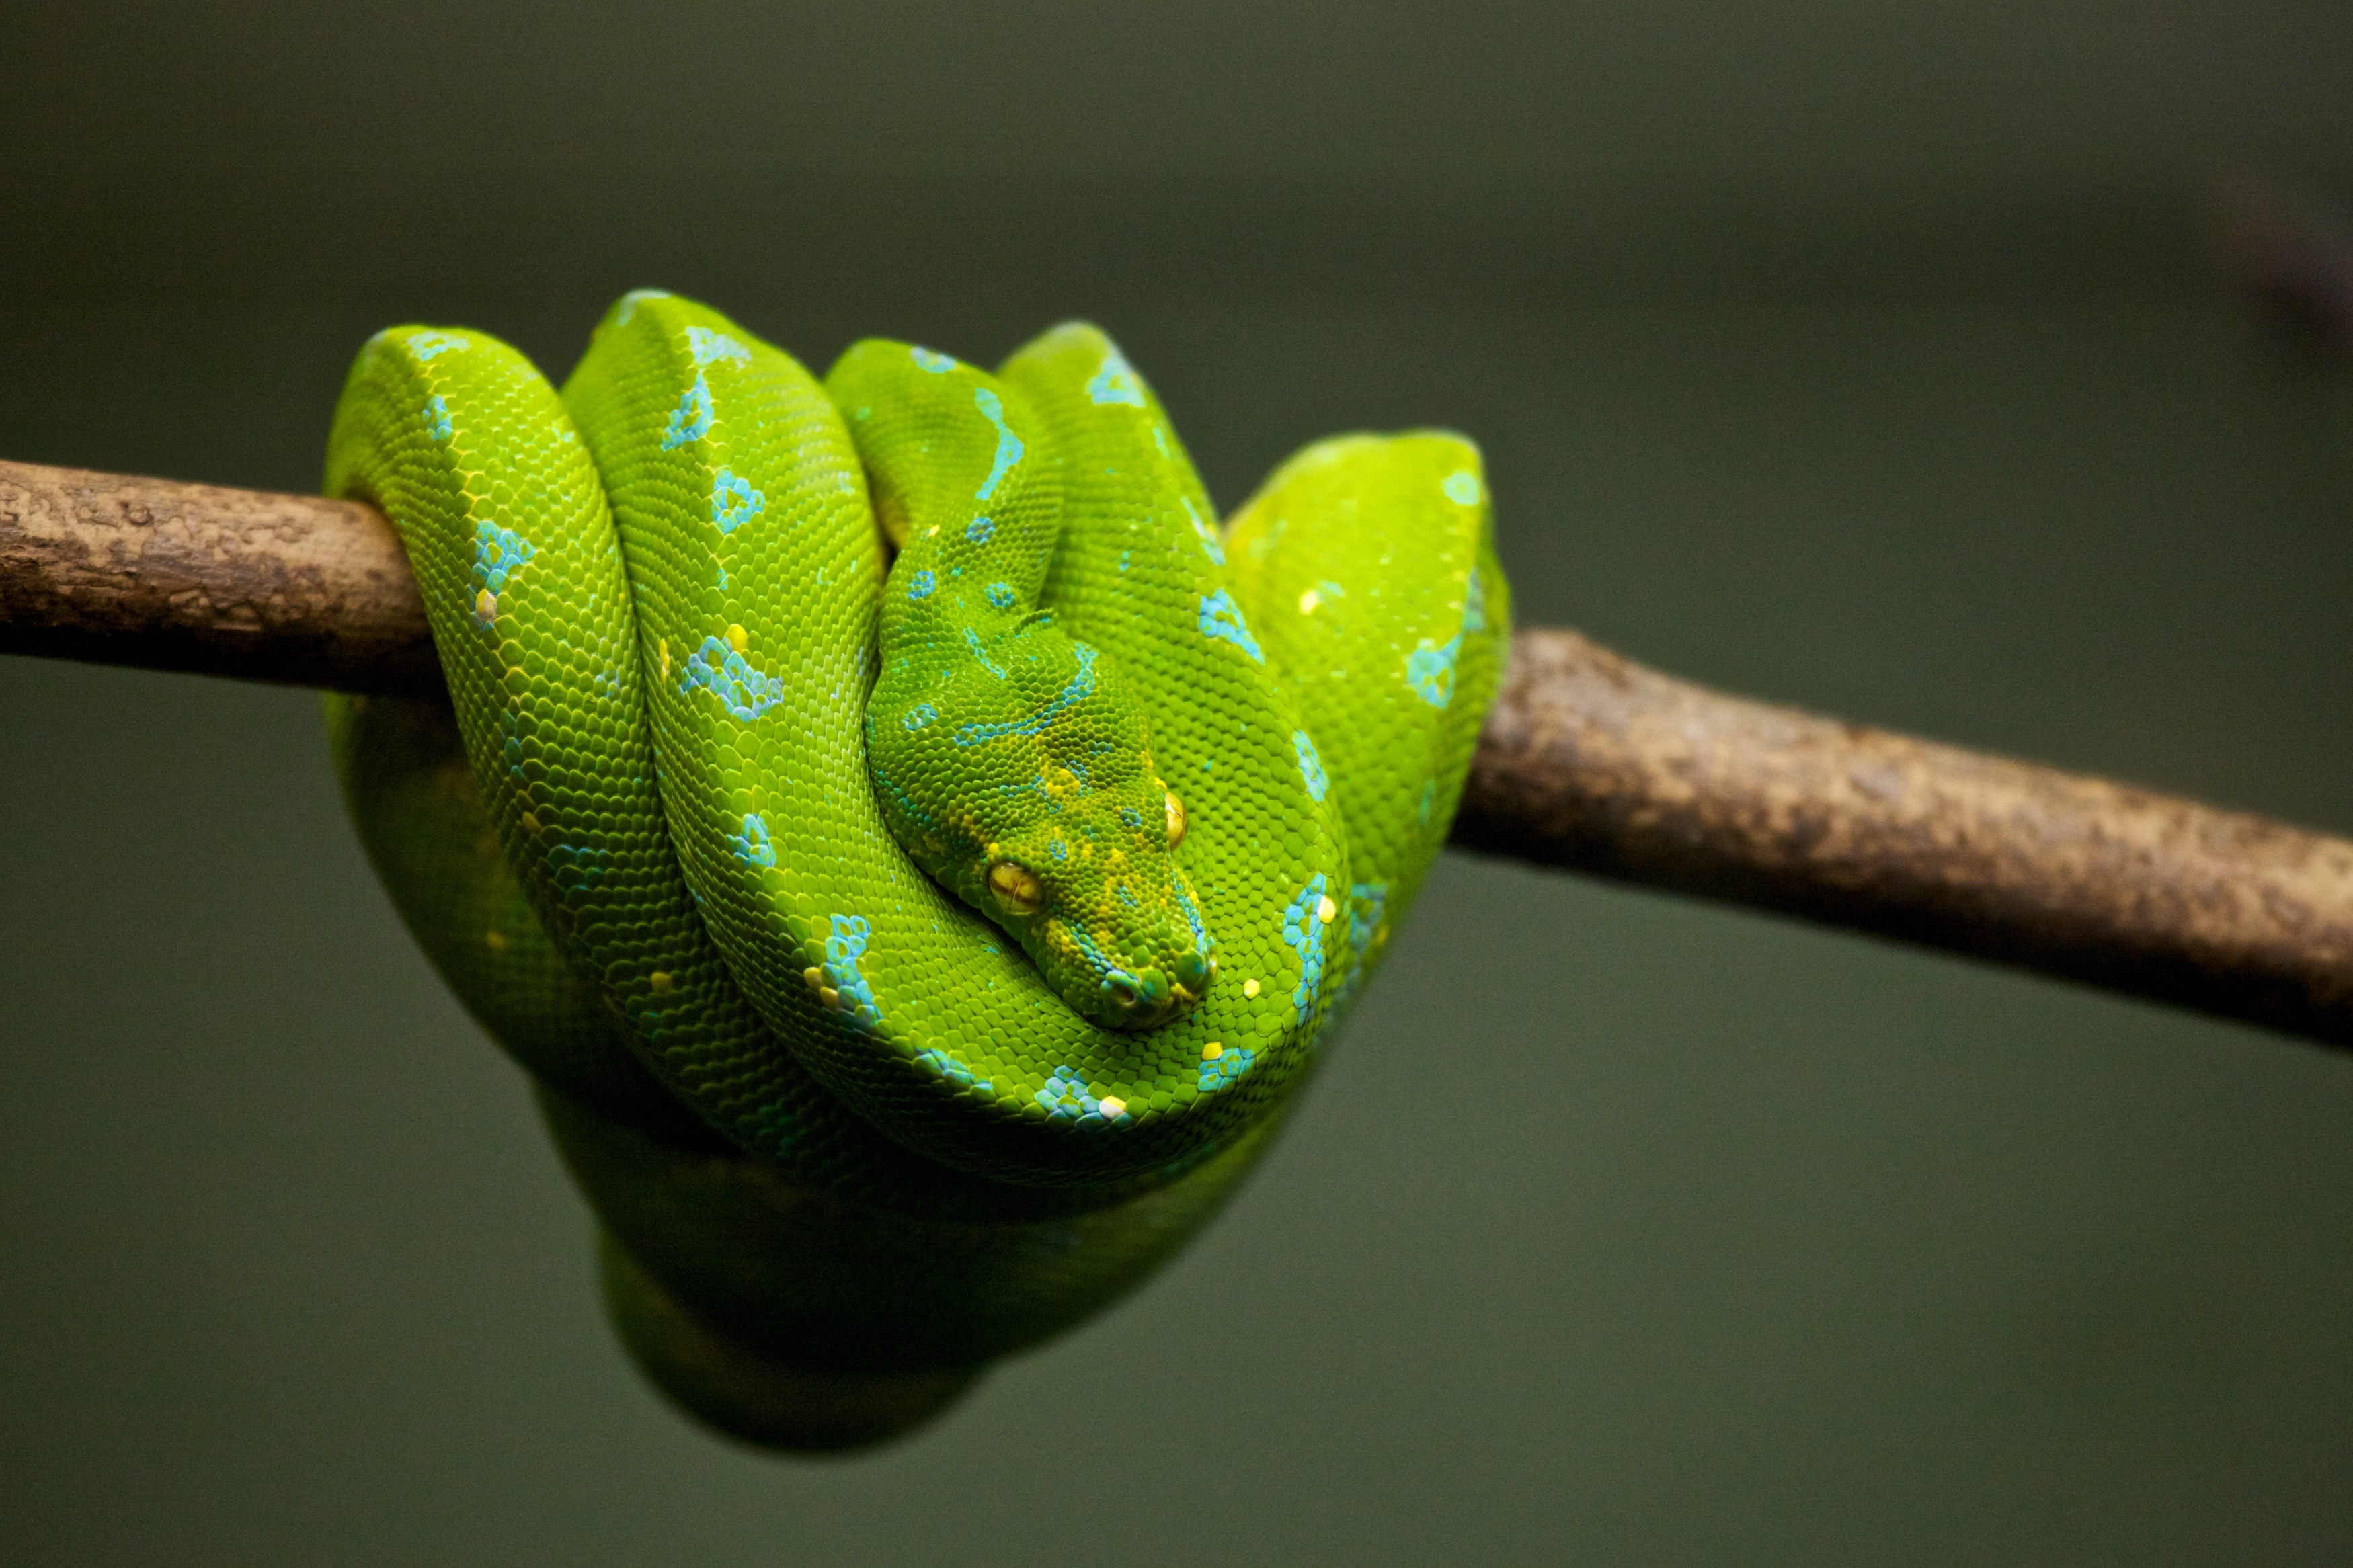
leaf, flower, green, reptile, yellow, fauna, green snake, close up, coiled up, chameleon, snake, macro photography, mamba, plant stem, scaled reptile